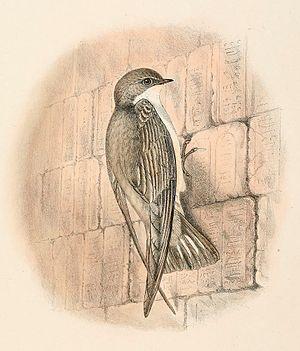
«
L'Hirondelle concolore est une espèce de petits passereaux de la famille des Hirundinidae. Elle mesure environ 13 cm de long avec un corps et des ailes larges, une courte queue carrée dont la plupart des plumes porte une petite tache allongée blanche près de la pointe. Cette hirondelle a les parties supérieures d’un brun fuligineux et les parties inférieures légèrement plus pâles. Les deux sous-espèces sont des résidents nicheurs en Asie du Sud, depuis le sous-continent indien jusqu'au sud-ouest de la Chine et au nord de la Thaïlande, du Viêt Nam et du Laos.
L'Hirondelle du désert est une espèce de petits passereaux de la famille des Hirundinidae qui réside en Afrique du Nord et en Asie de l'Ouest jusqu'au Pakistan.